Tiger Woods 99 PGA Tour Golf

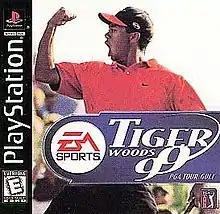

Tiger Woods 99: PGA Tour Golf (also known as just Tiger Woods 99) is a sports video game developed by Adrenalin Entertainment and published by EA Sports for Microsoft Windows and PlayStation in 1998.